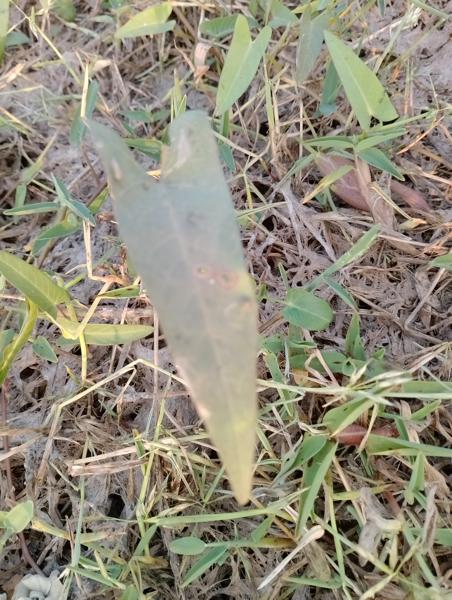
Weed species: Ipomoea aquatic